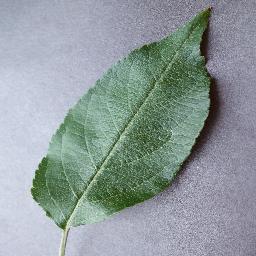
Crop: apple
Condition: healthy